Answer in natural language. Consider the 3D positions of the objects in the scene and not just the 2D positions in the image. Is the centerpoint of  countertop l x (marked A) at a higher height than abstract painting in a black frame (marked B)? Choose between the following options: no or yes
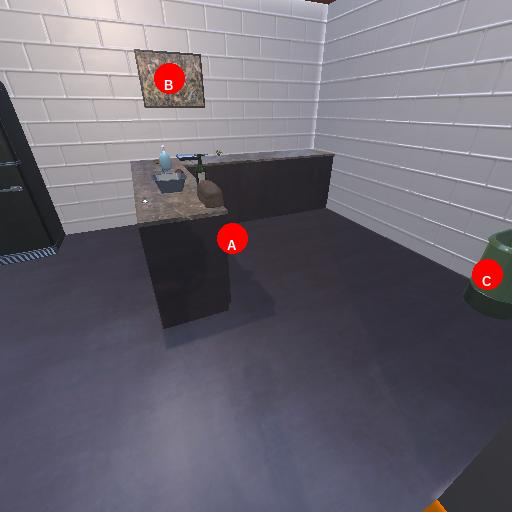
<answer>no</answer>